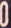
Number: 0